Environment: real
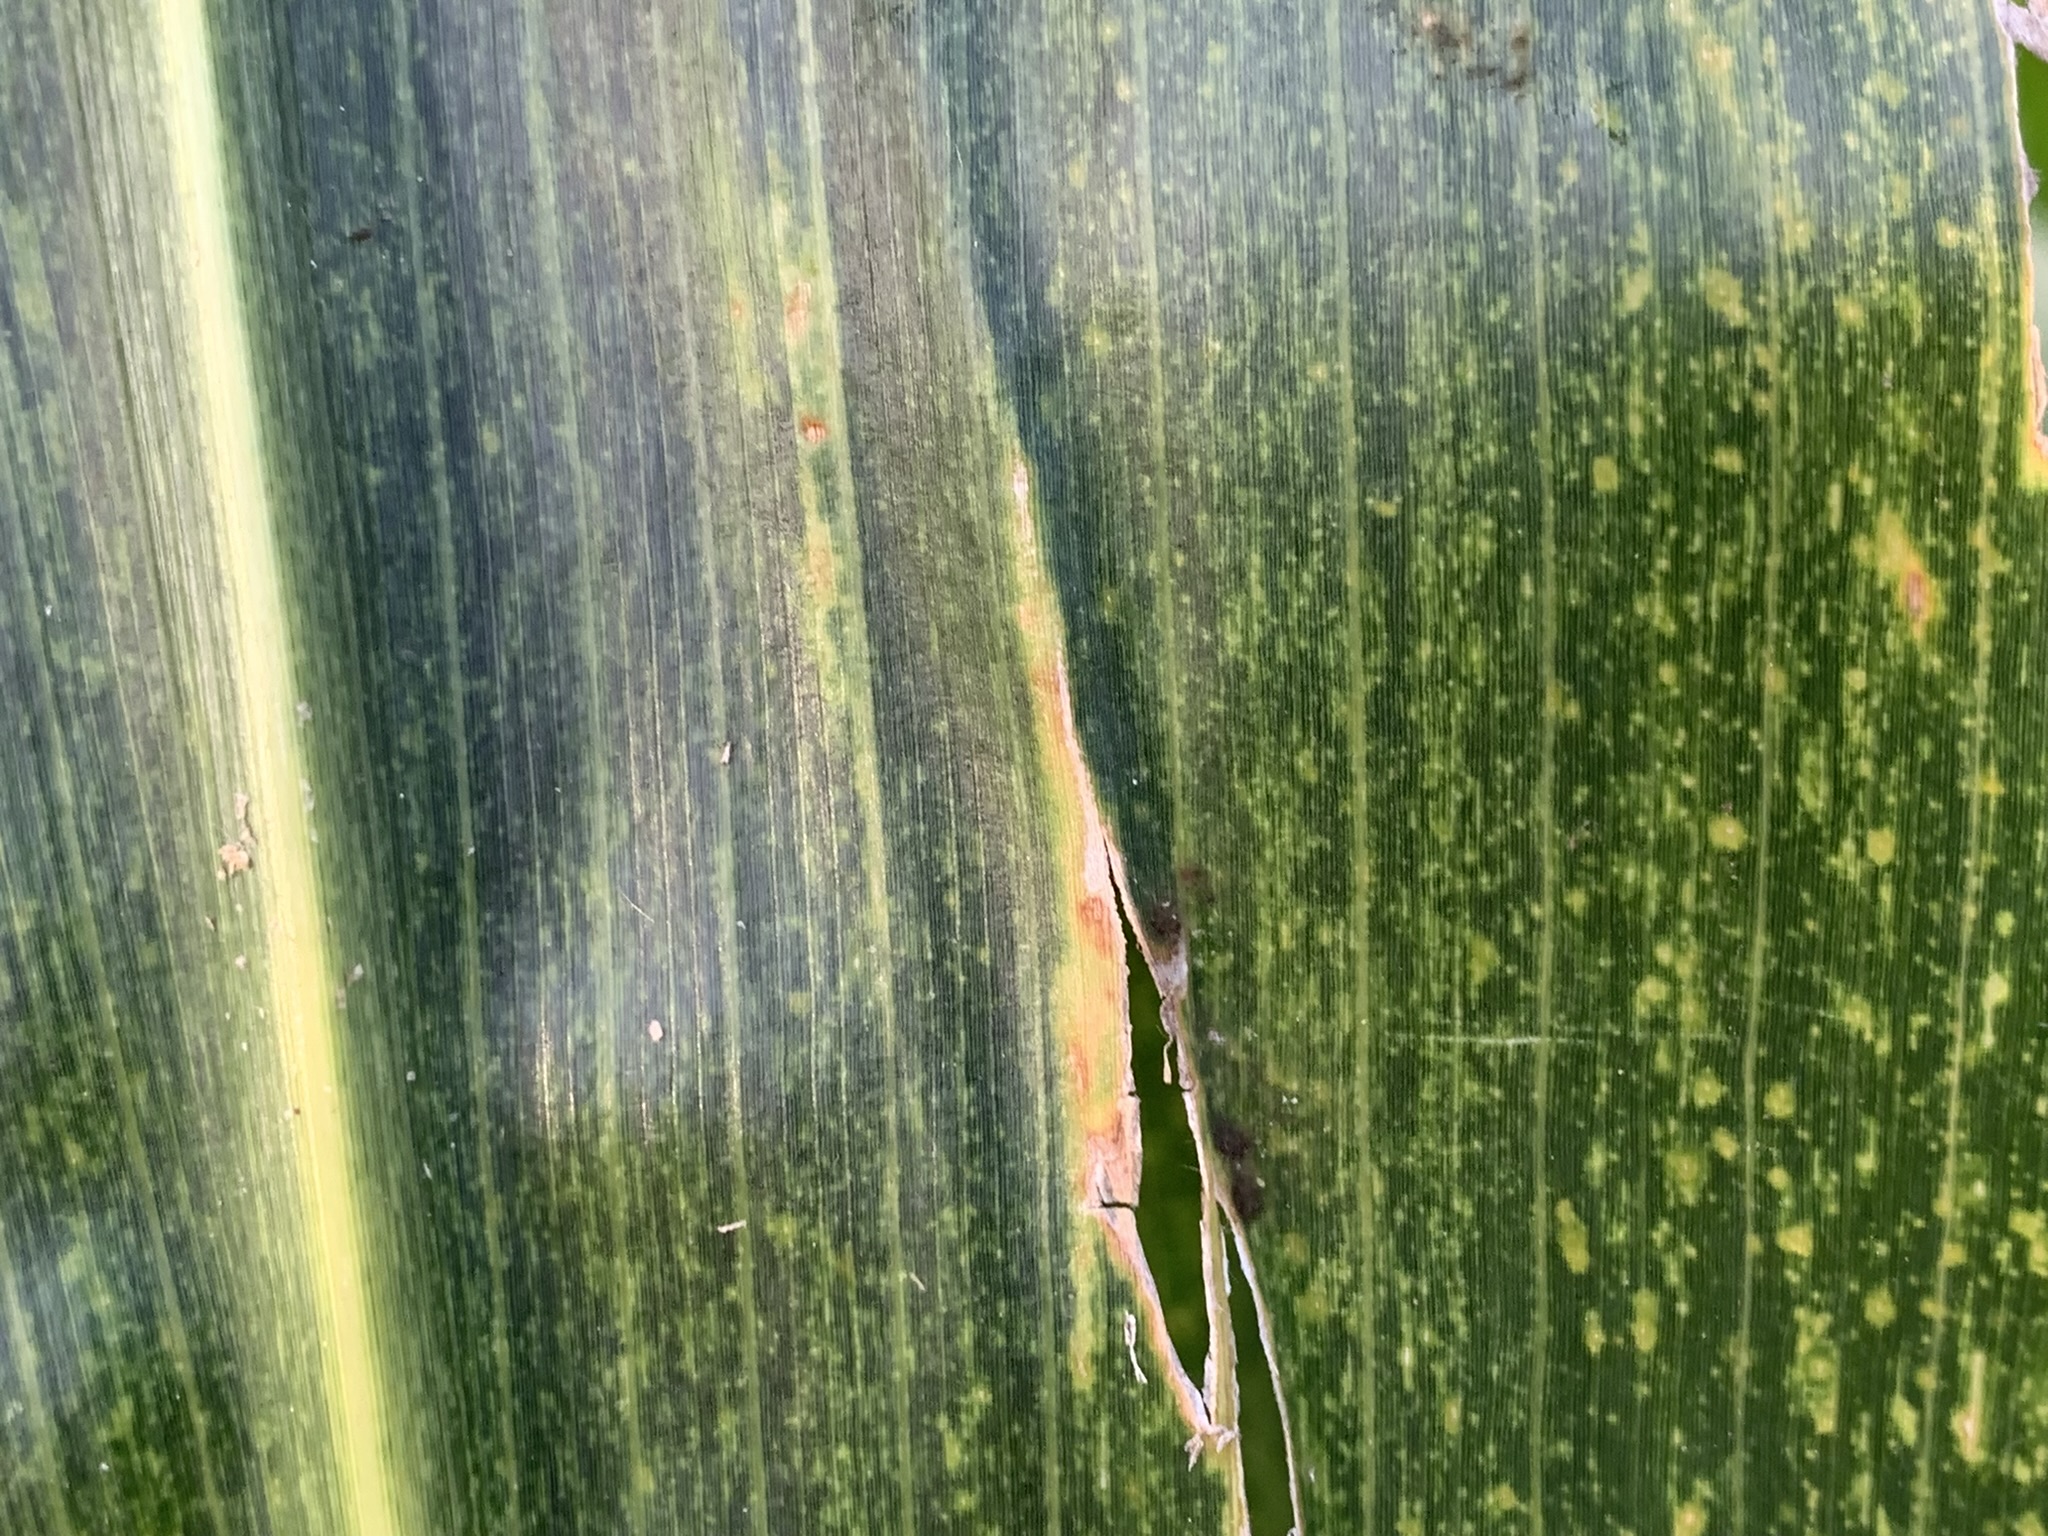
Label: lethal_necrosis